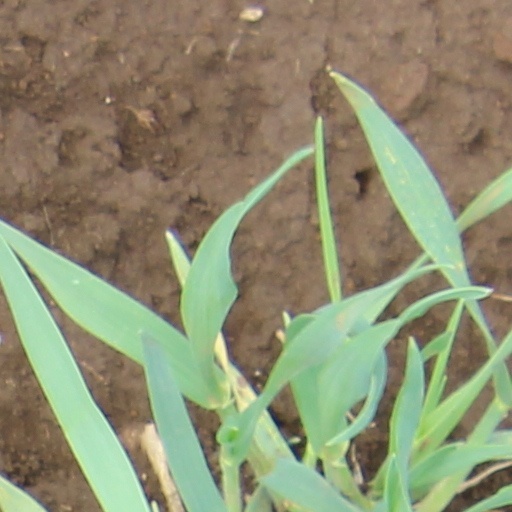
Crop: wheat